Napoleon and the Catholic Church

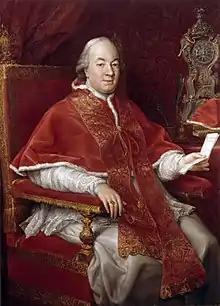
Pope Pius VI by Pompeo Batoni, 1775

In 1796, French troops under the command of General Napoleon Bonaparte invaded Italy, defeated the Papal Army, and occupied Ancona and Loreto.